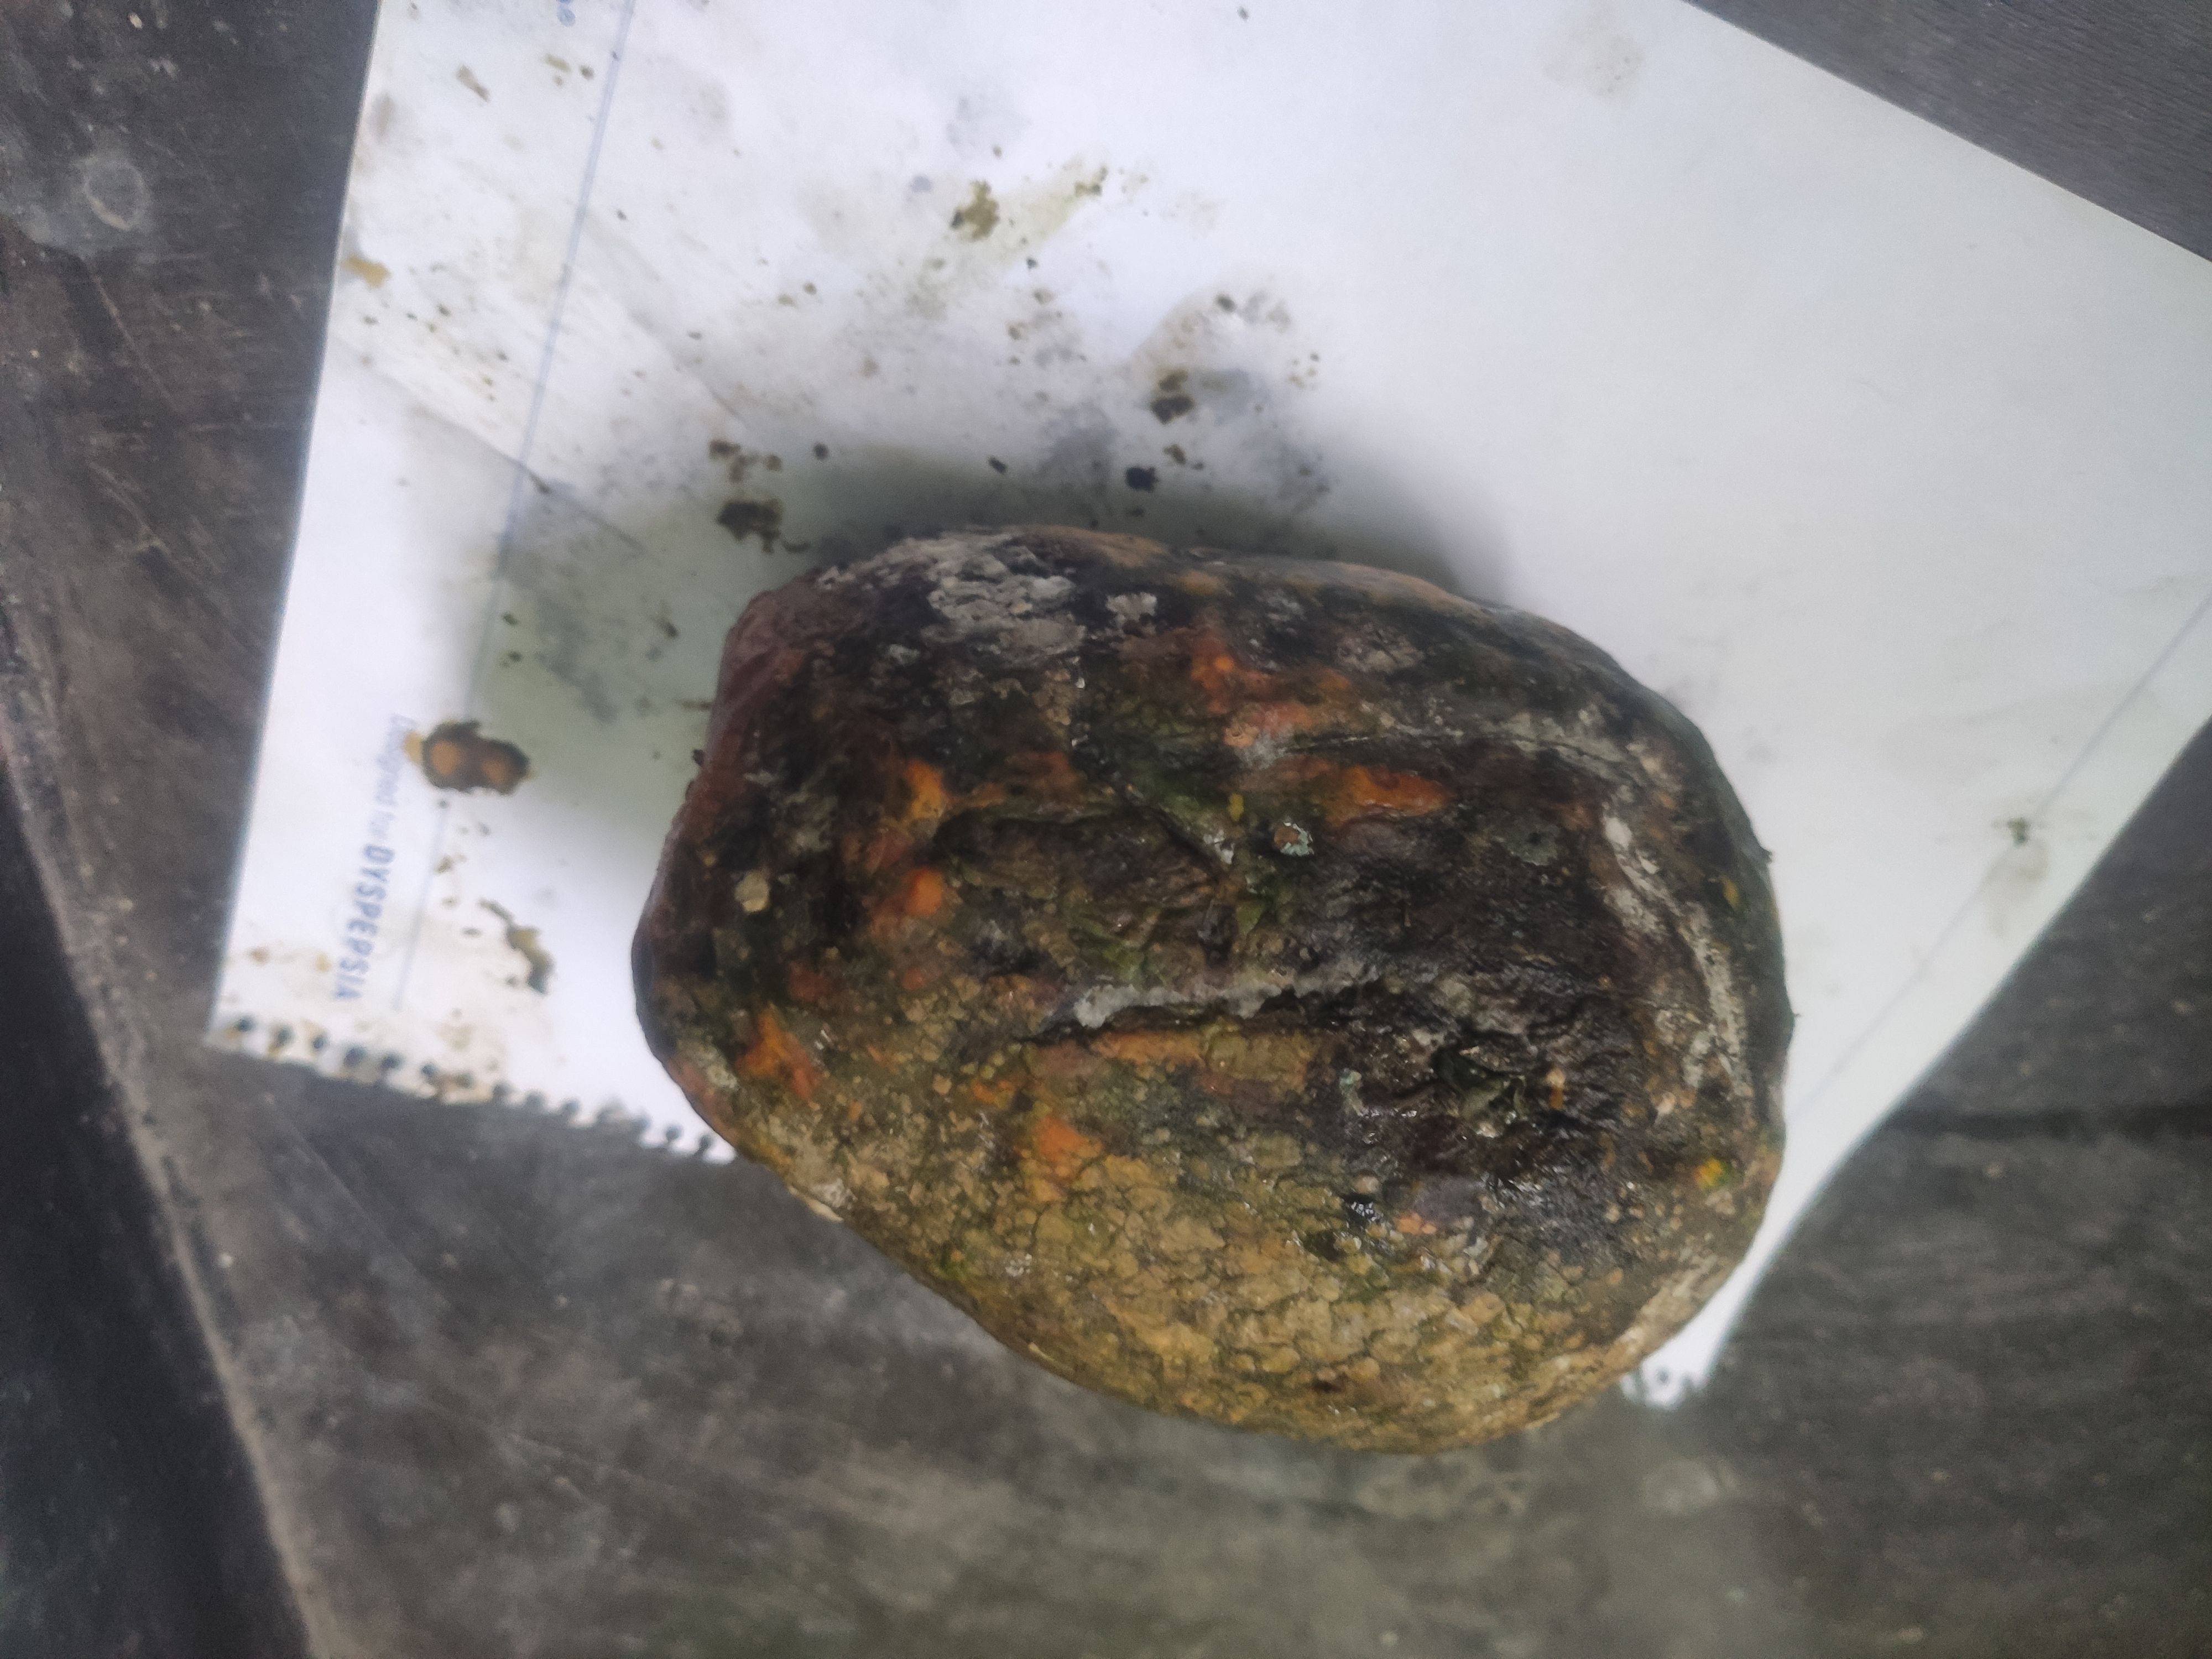
Fruit: papayas
Grade: 3rd-grade